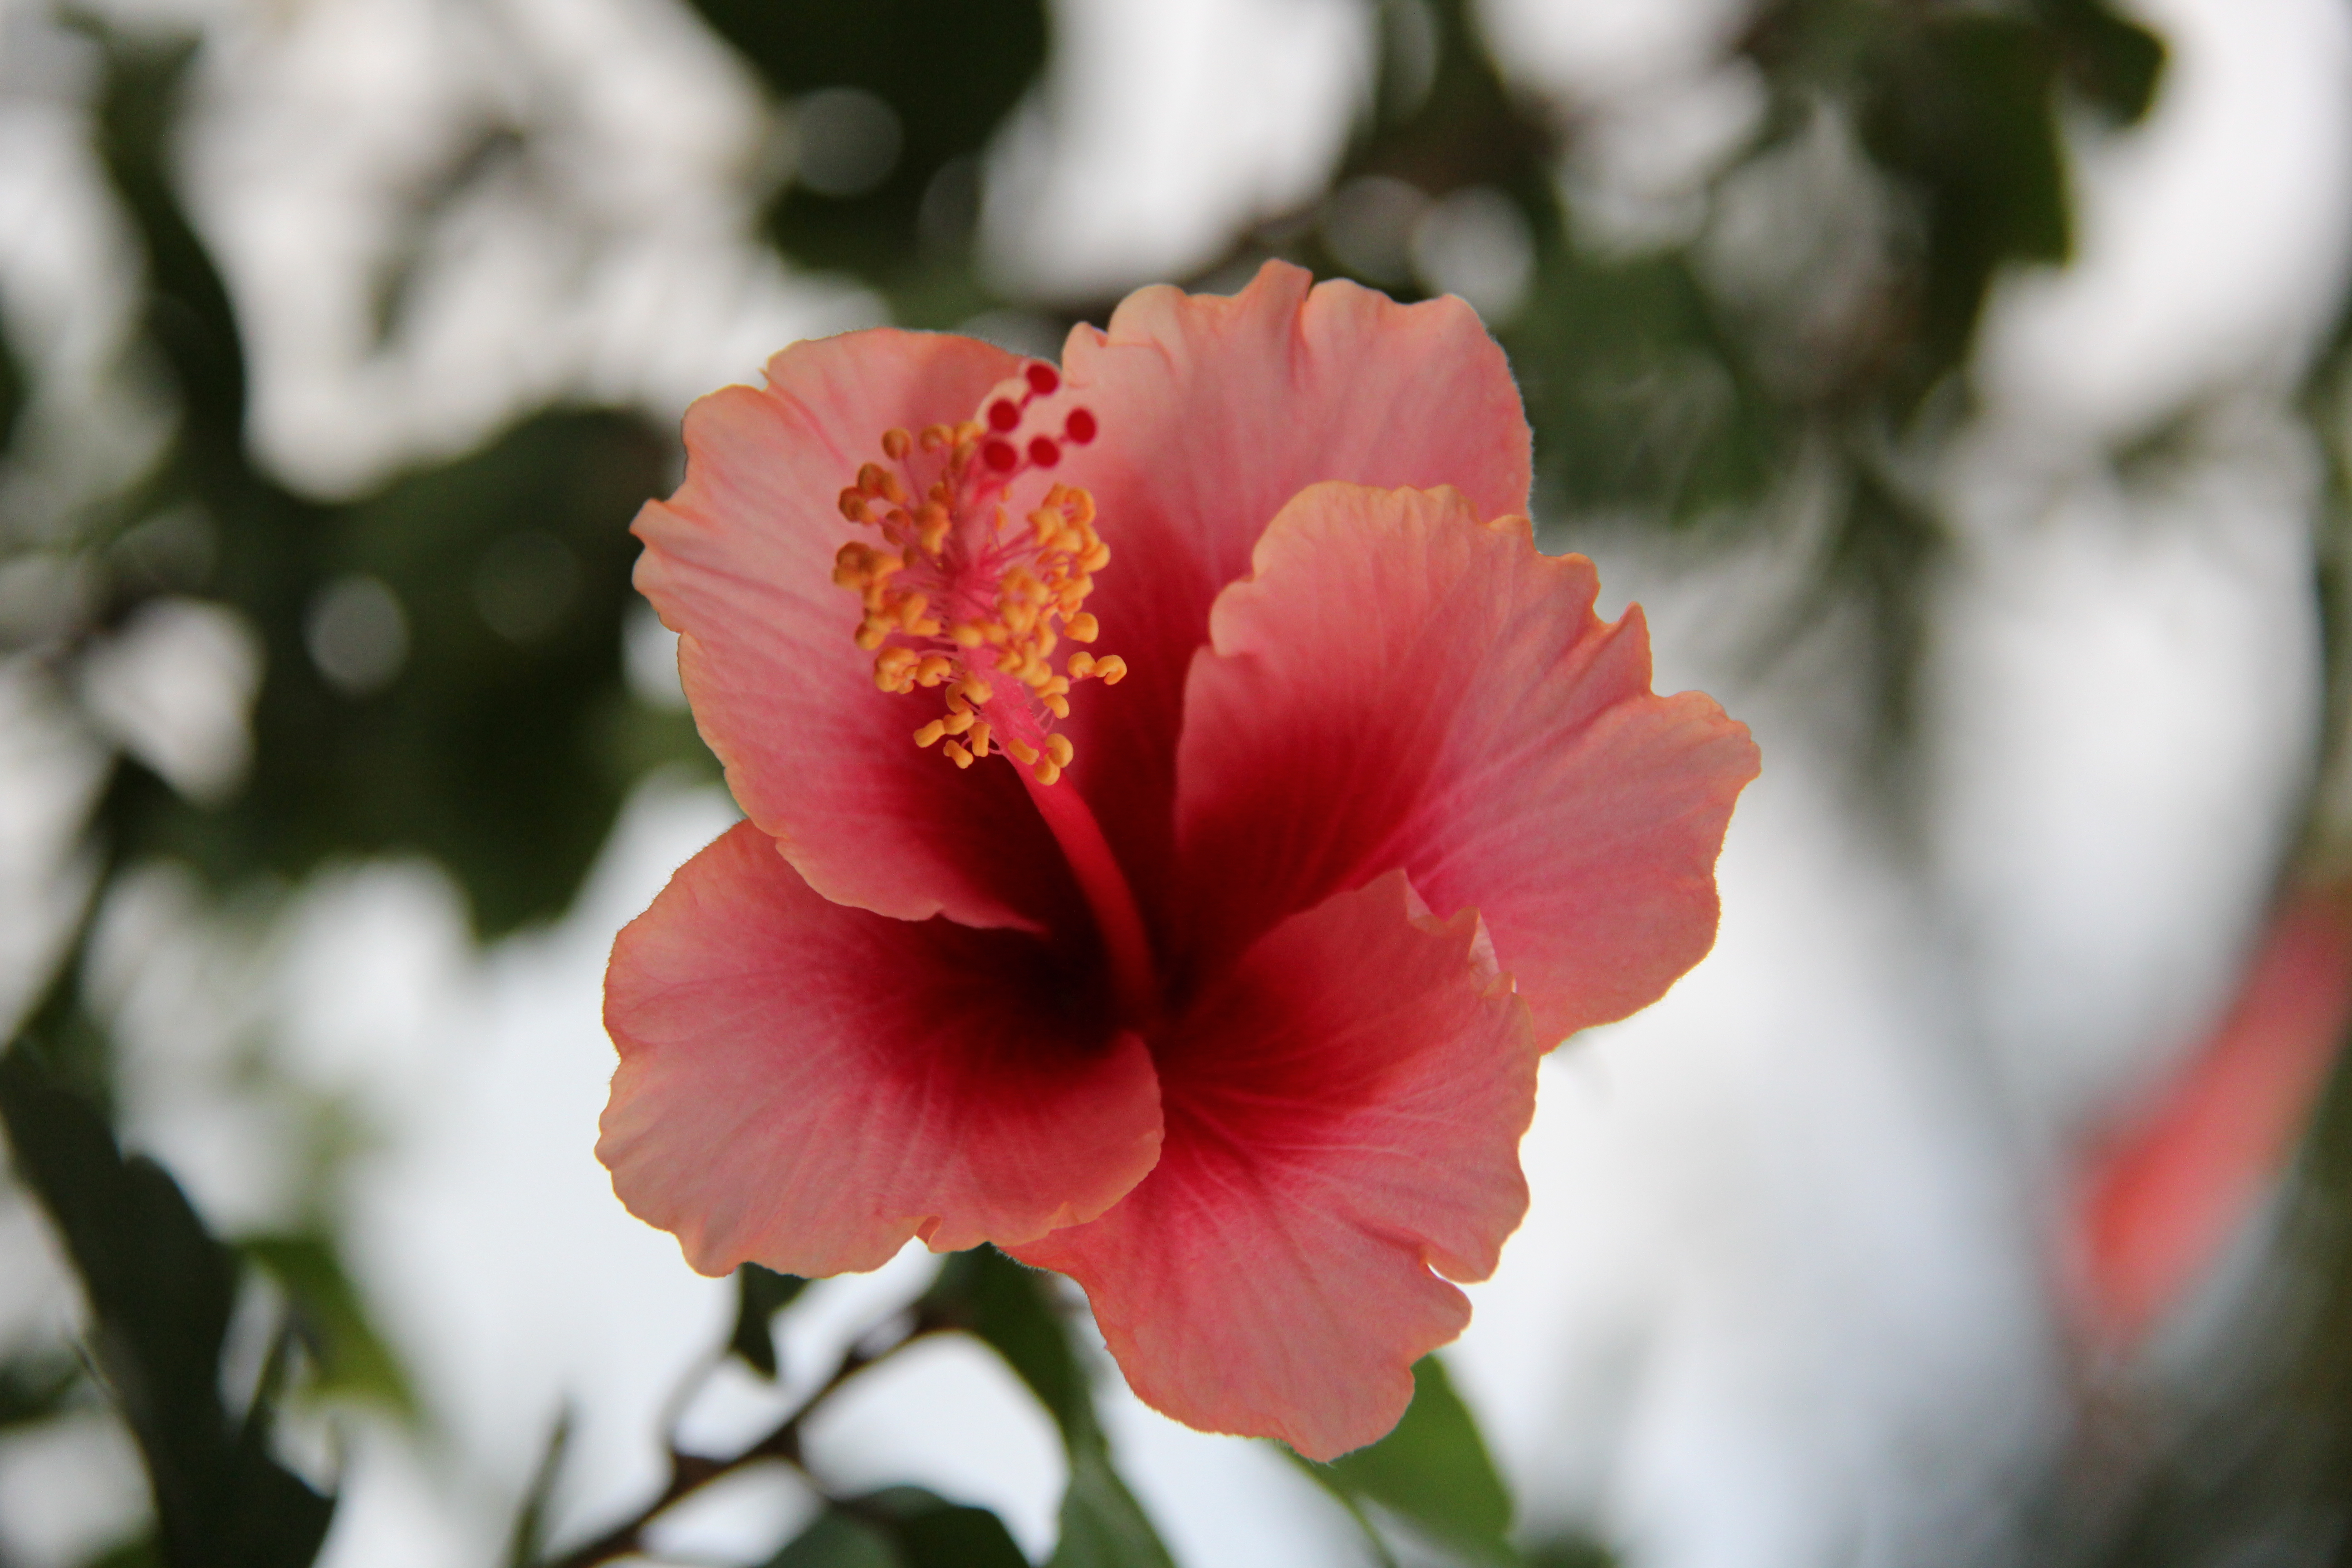
flower, plant, flowering plant, hibiscus, flora, chinese hibiscus, close up, malvales, petal, spring, china rose, mallow family, blossom, rose family